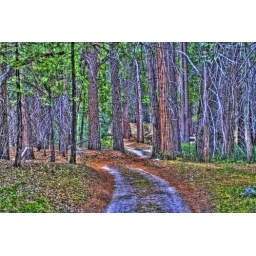
A road through the forest in Kings Canyon National Park.